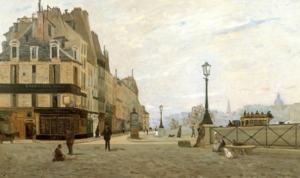
Hippolyte Camille Delpy, né le 16 avril 1842 à Joigny et mort le 5 juin 1910 dans le 18ᵉ arrondissement de Paris, est un peintre français.